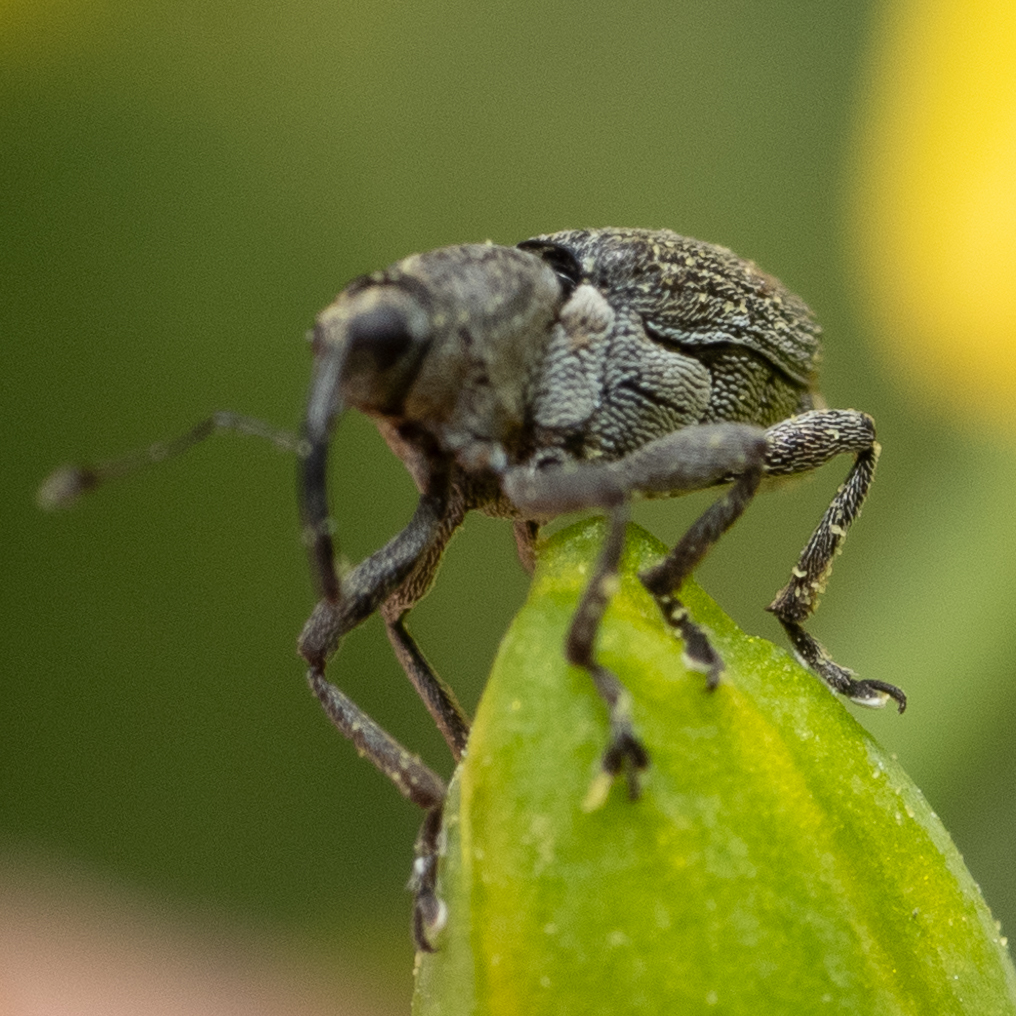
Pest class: Cabbage_seedpod_weevil